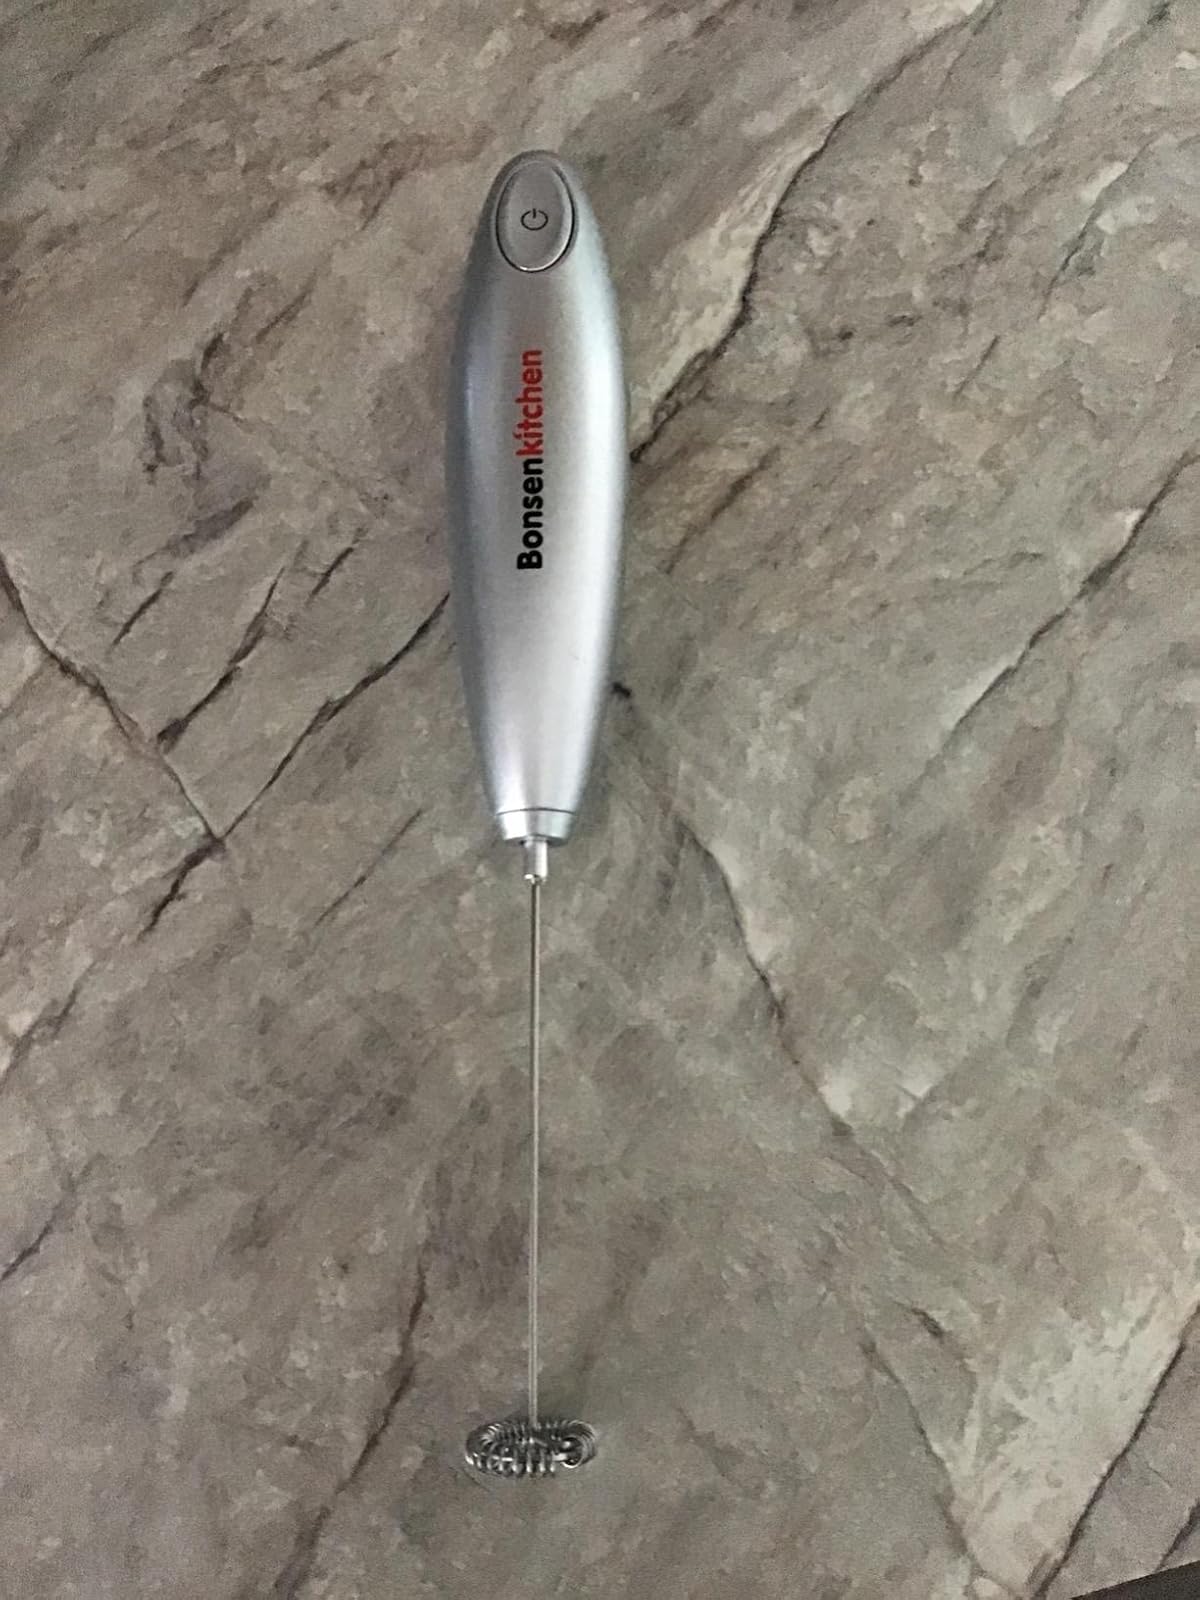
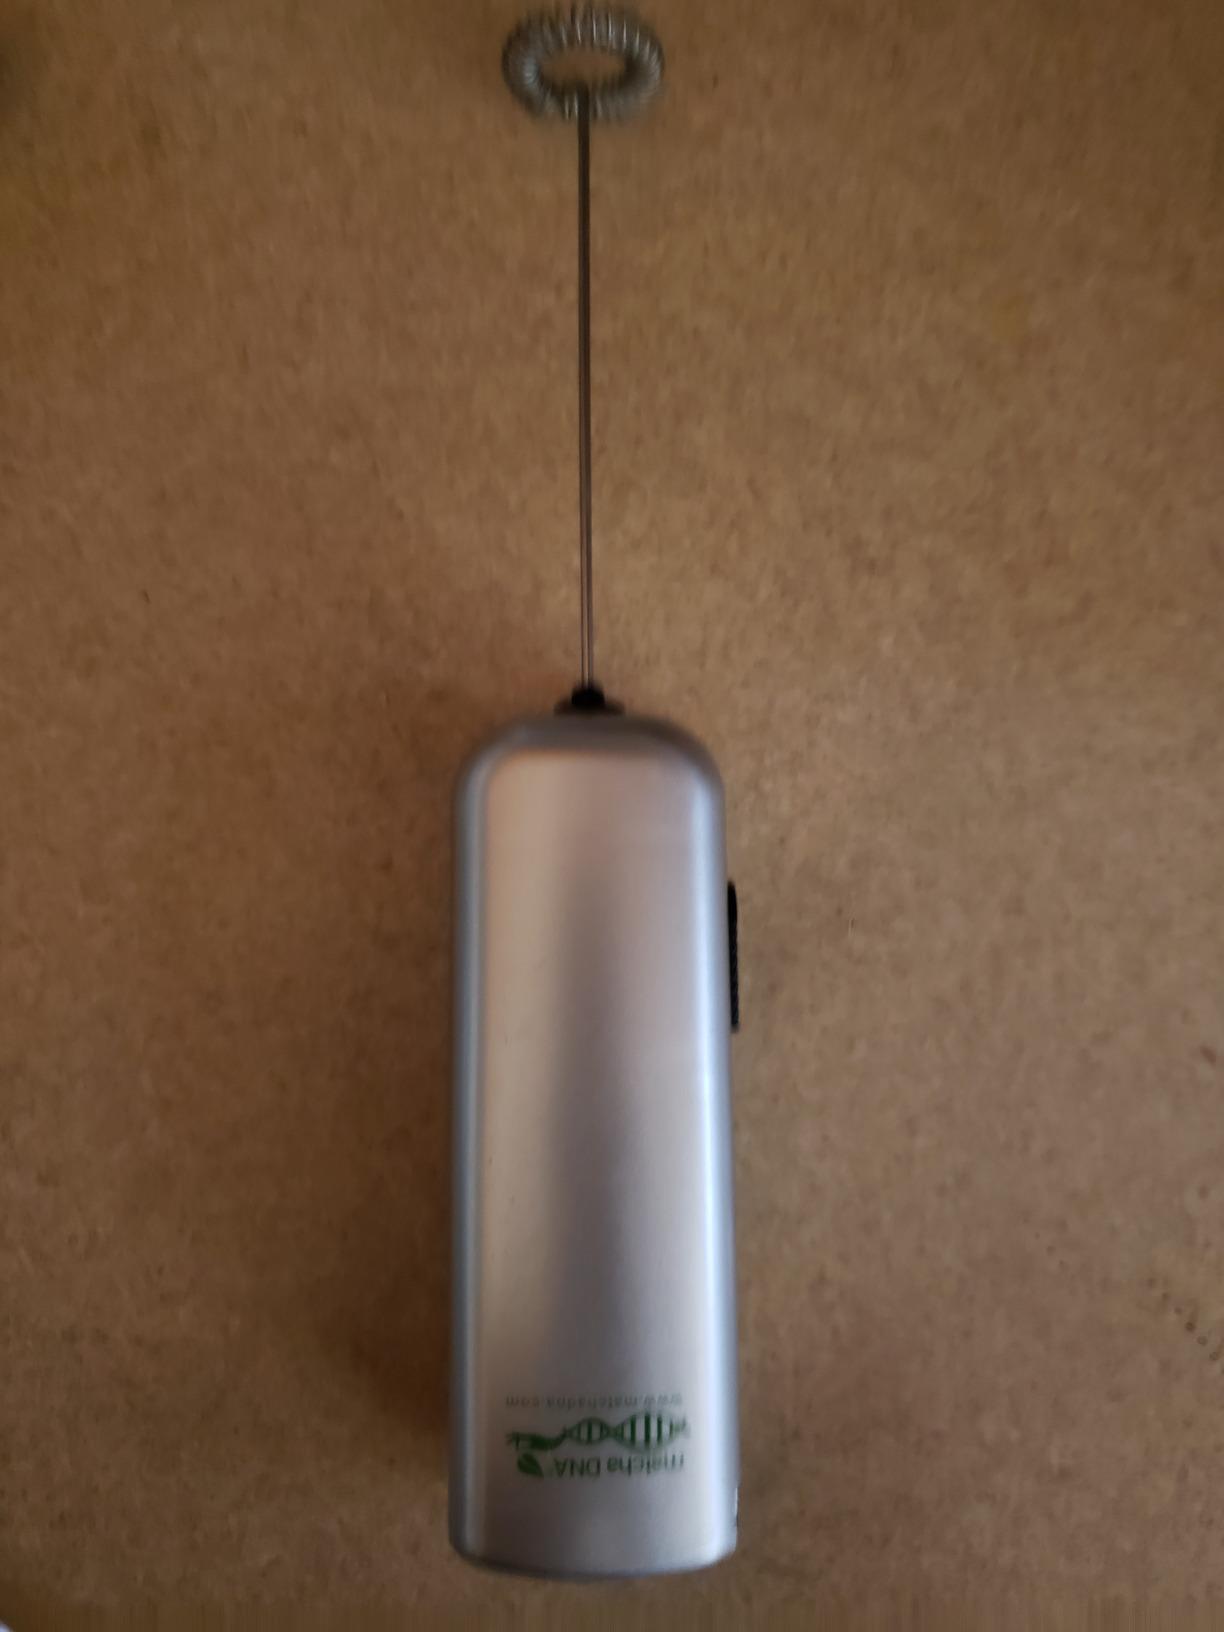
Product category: items_mixer
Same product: no